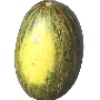
Label: melon_piel_de_sapo